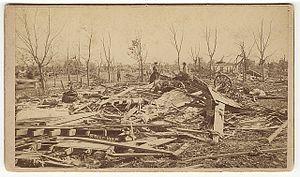
La tornade de 1883 à Rochester est une tornade de catégorie F5 qui a frappé Rochester dans le Minnesota aux États-Unis le 21 août 1883. C'est une tornade faisant partie d'une série de tornades qui a frappé le en:Southeast Minnesota ce jour là, causant au moins 37 morts et plus de 200 blessés.